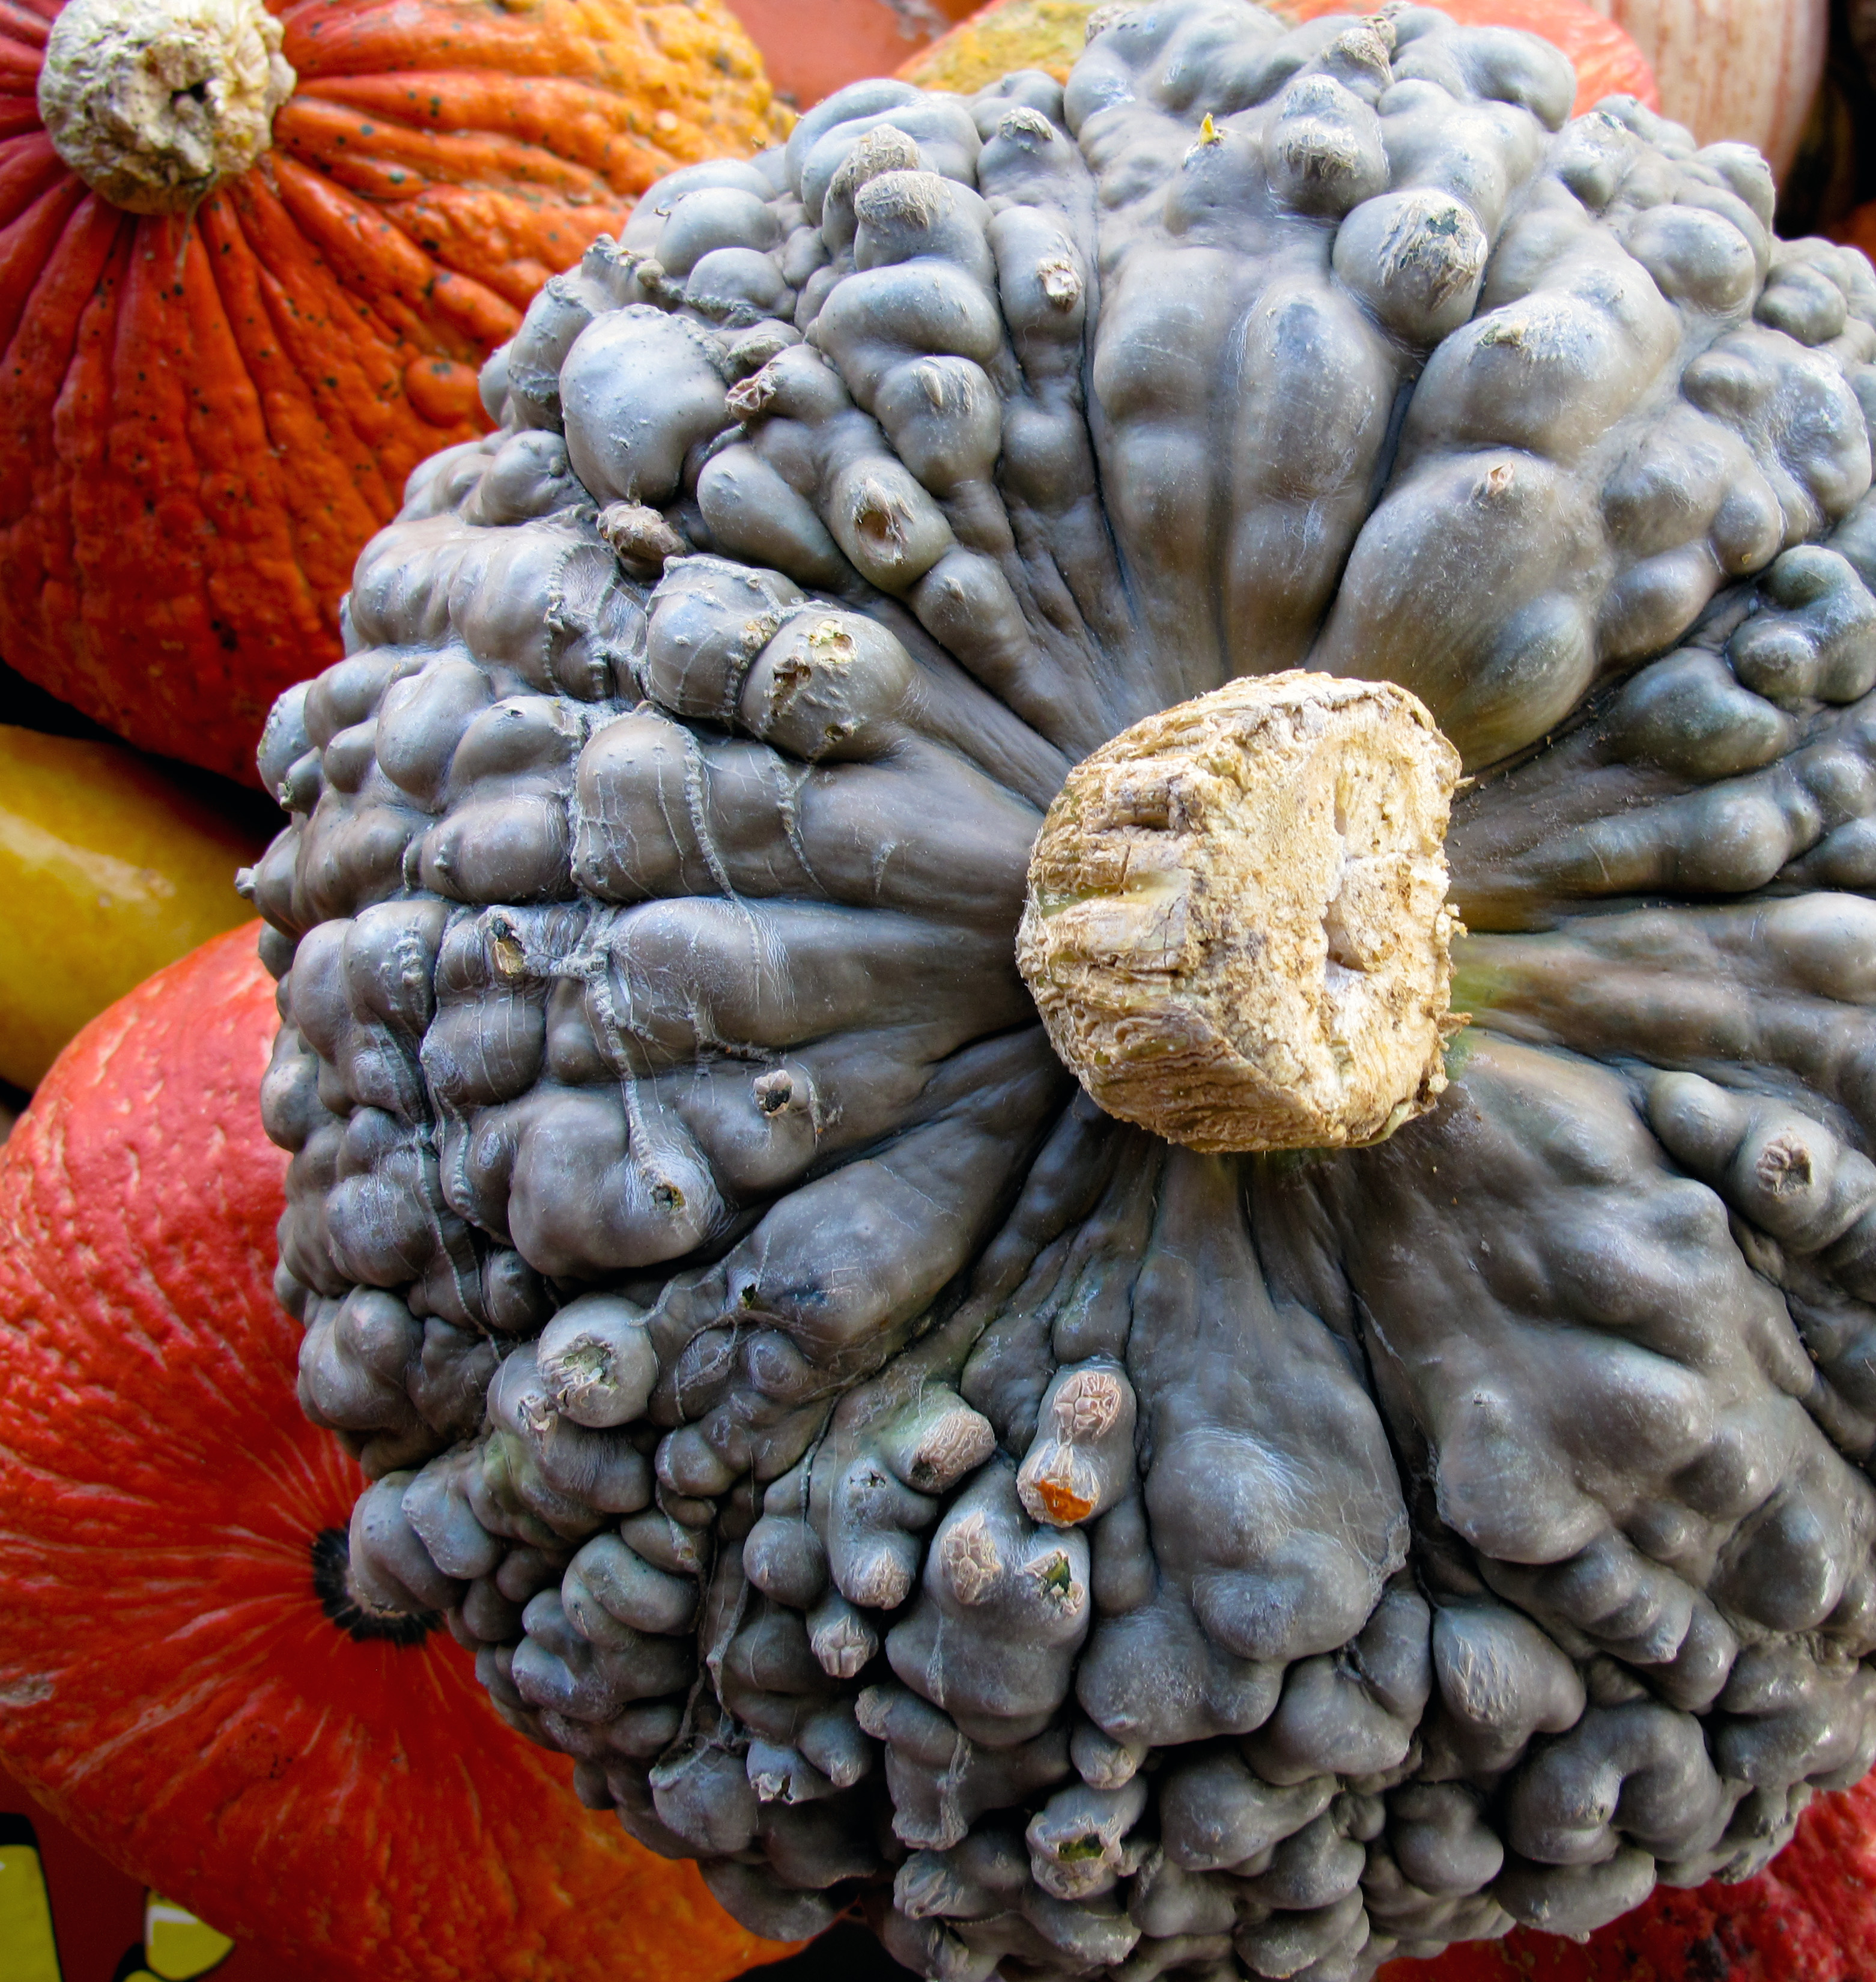
flower, food, produce, vegetable, carving, medicinal mushroom